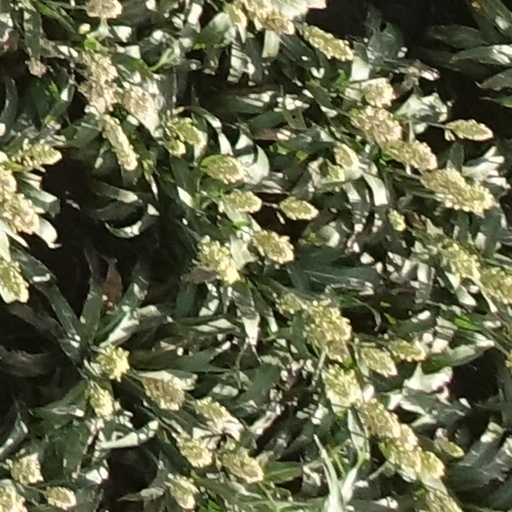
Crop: sorghum